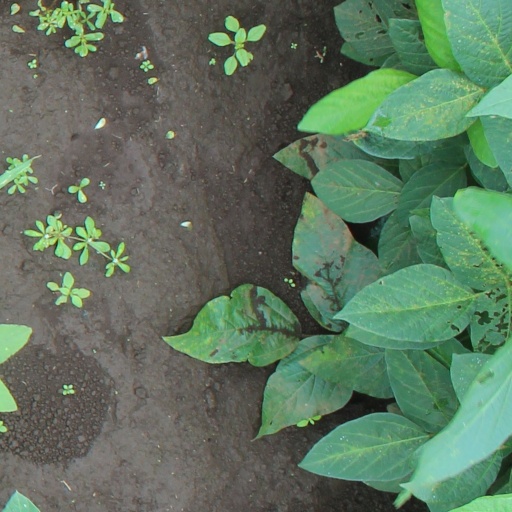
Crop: soybean